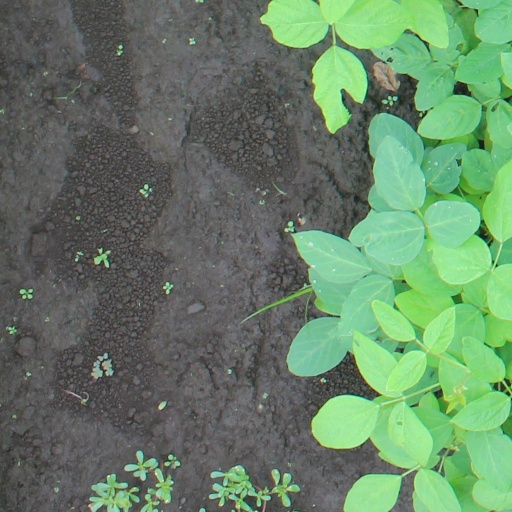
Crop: soybean